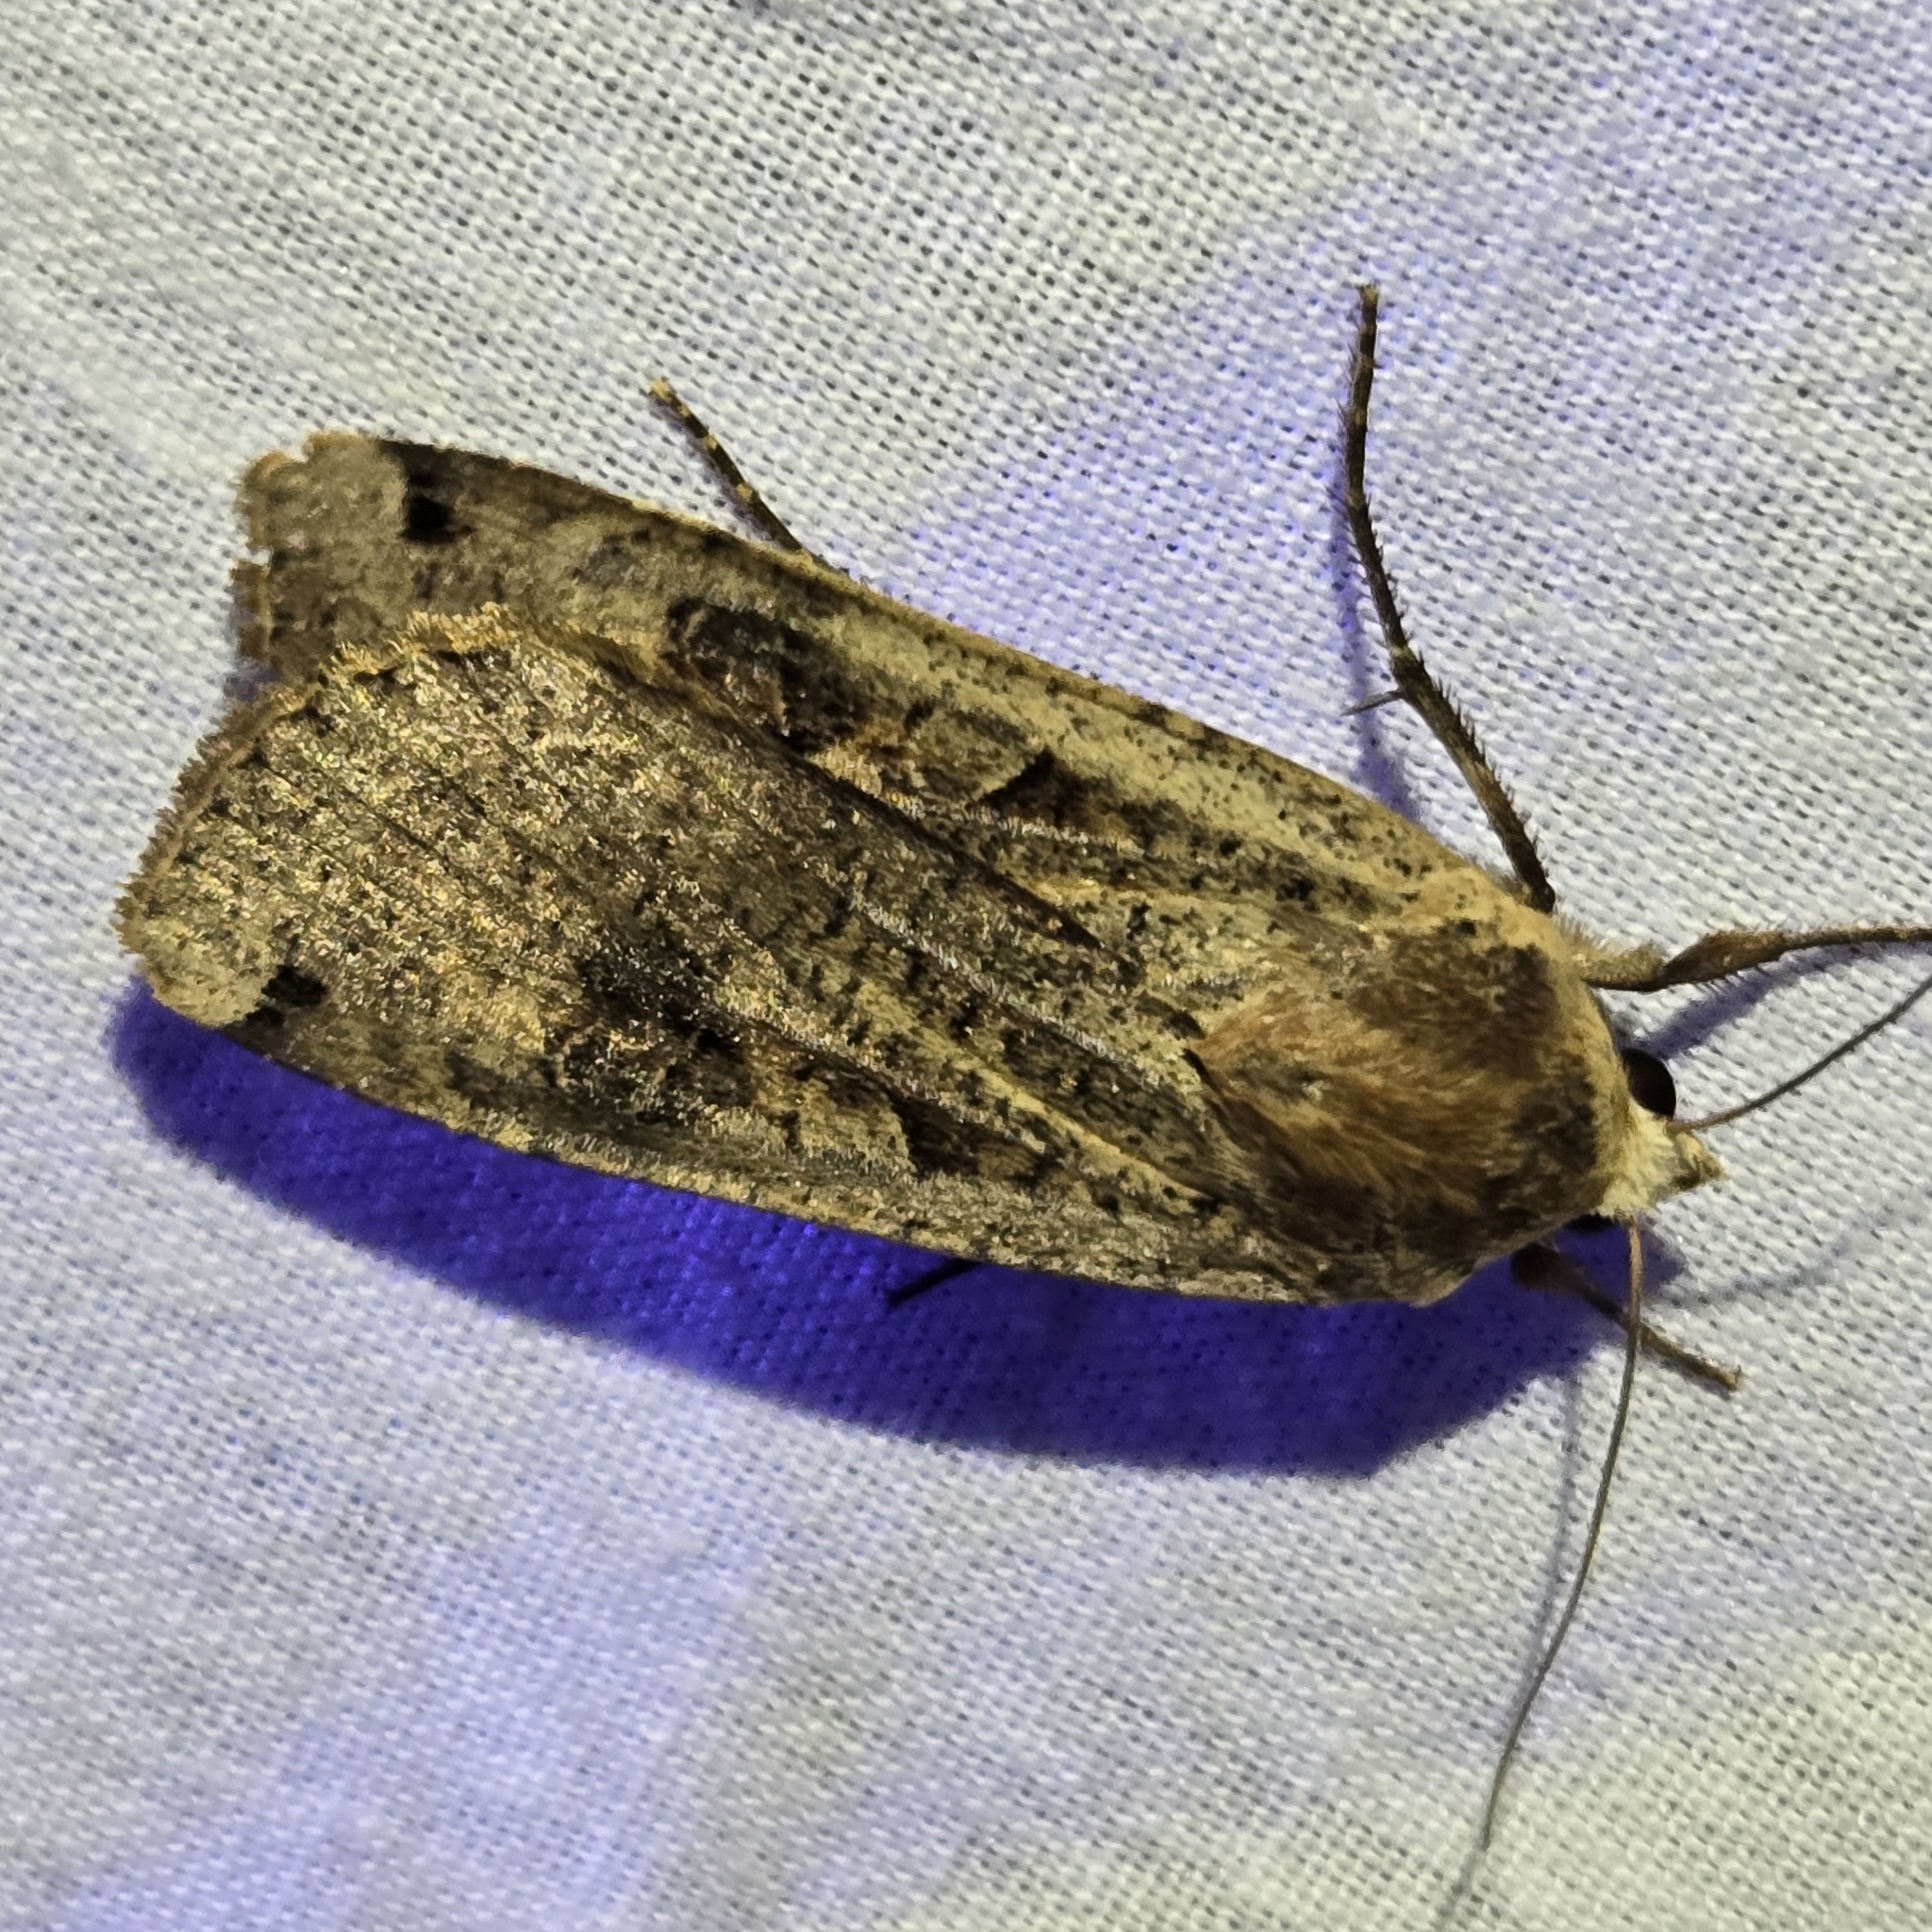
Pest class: cutworms